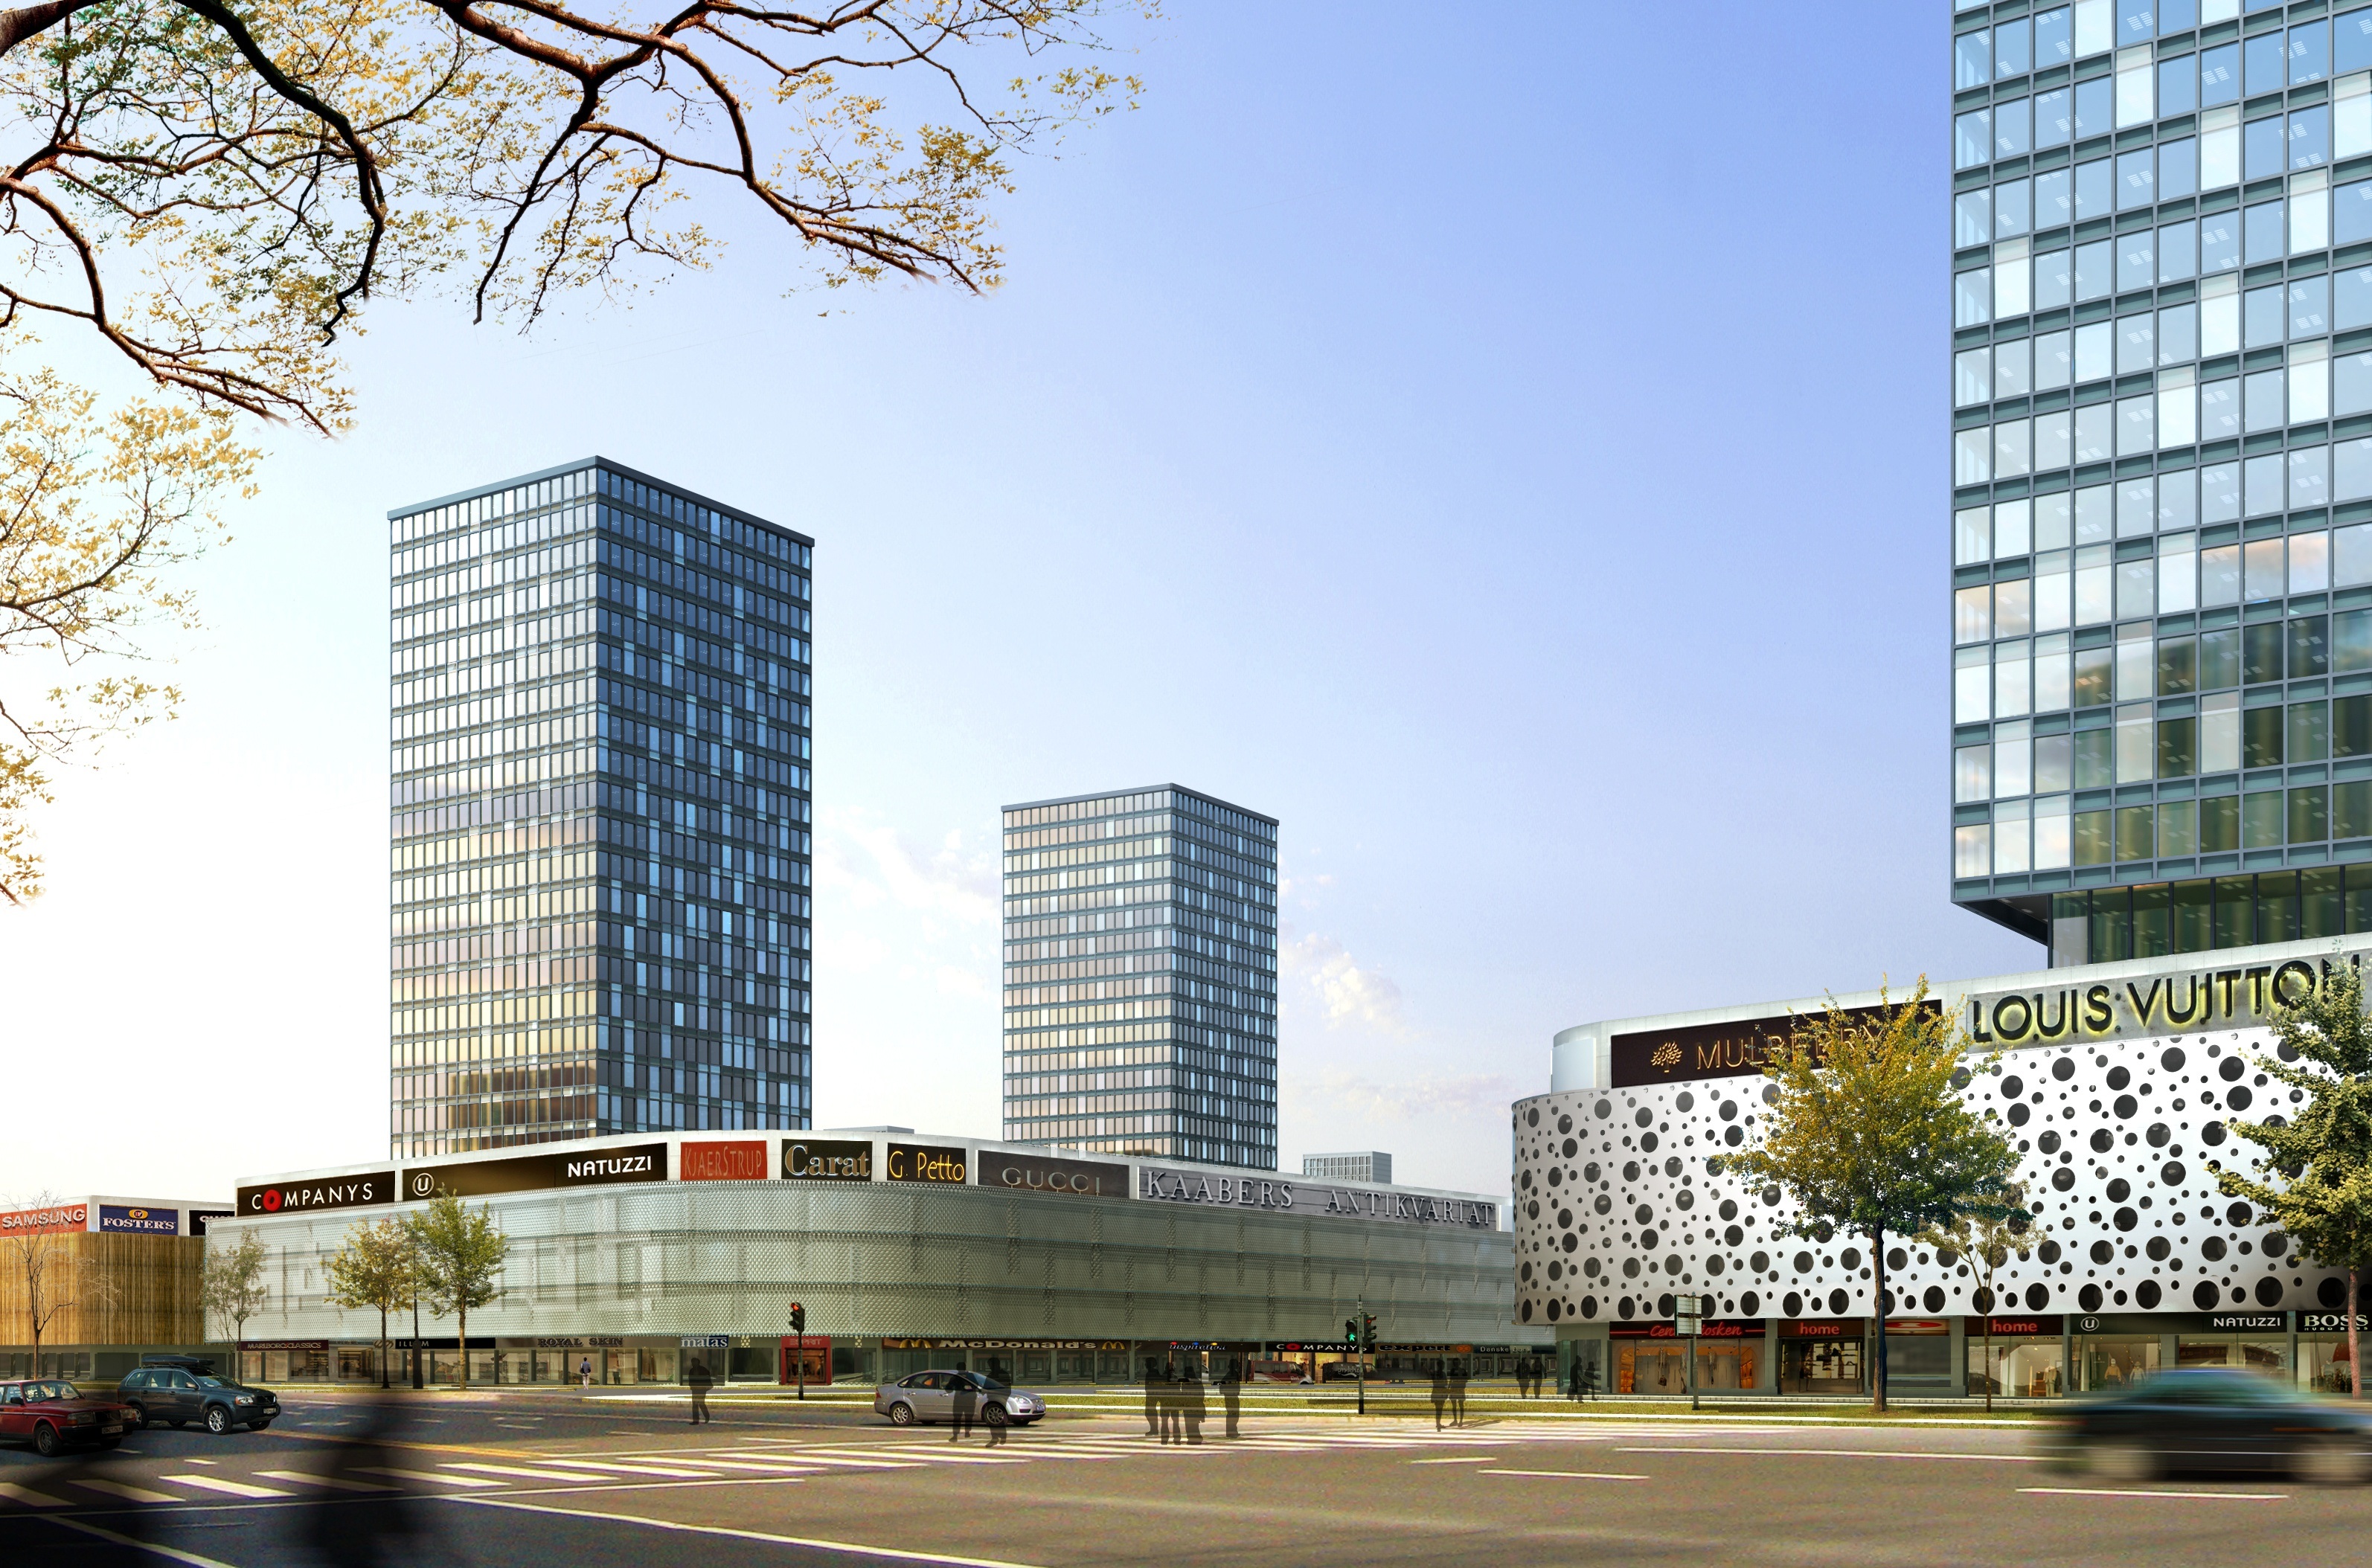
landscape, architecture, skyline, villa, building, city, skyscraper, cityscape, downtown, plaza, landmark, facade, office building, tower block, commercial building, headquarters, metropolis, condominium, neighbourhood, visualization, cgi, rendering, visualization 3d, urban area, residential area, human settlement, metropolitan area, mixed use, architectural visualization